Diamonds Are Forever (film)

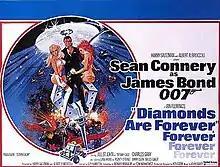
Theatrical release poster by Robert McGinnis

Diamonds Are Forever is a 1971 spy film and the seventh film in the "James Bond" series produced by Eon Productions. It is the sixth and final Eon film to star Sean Connery, who returned to the role as the fictional MI6 agent James Bond, having declined to reprise the role in "On Her Majesty's Secret Service" (1969).